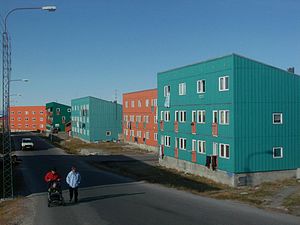
Ilulissat / Historie
Socialt boligbyggeri i Ilulissat
Ilulissat, er Grønlands tredjestørste by. Ilulissat ligger i Vestgrønland på østkysten af Diskobugten, ca. 2 km nord for mundingen af Ilulissat Isfjord. Byen er hovedby i Ilulissat Præstegæld og ligger i Avannaata Kommune. Ilulissat var hovedby i den tidligere Ilulissat Kommune der havde 5005 indbyggere, heraf 4533 i selve byen. De fleste af indbyggerne i byen er beskæftiget i fiskeindustrien og med fiskeri. Om sommeren fiskes der fra småbåde og joller ved Isfjeldsbanken. Om vinteren foregår fiskeriet længere inde i fjorden, hvor der fiskes fra isen. Al transport frem og tilbage om vinteren foregår på hundeslæde eller snescooter.